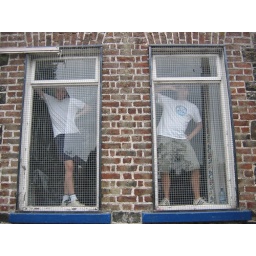
boys in windows